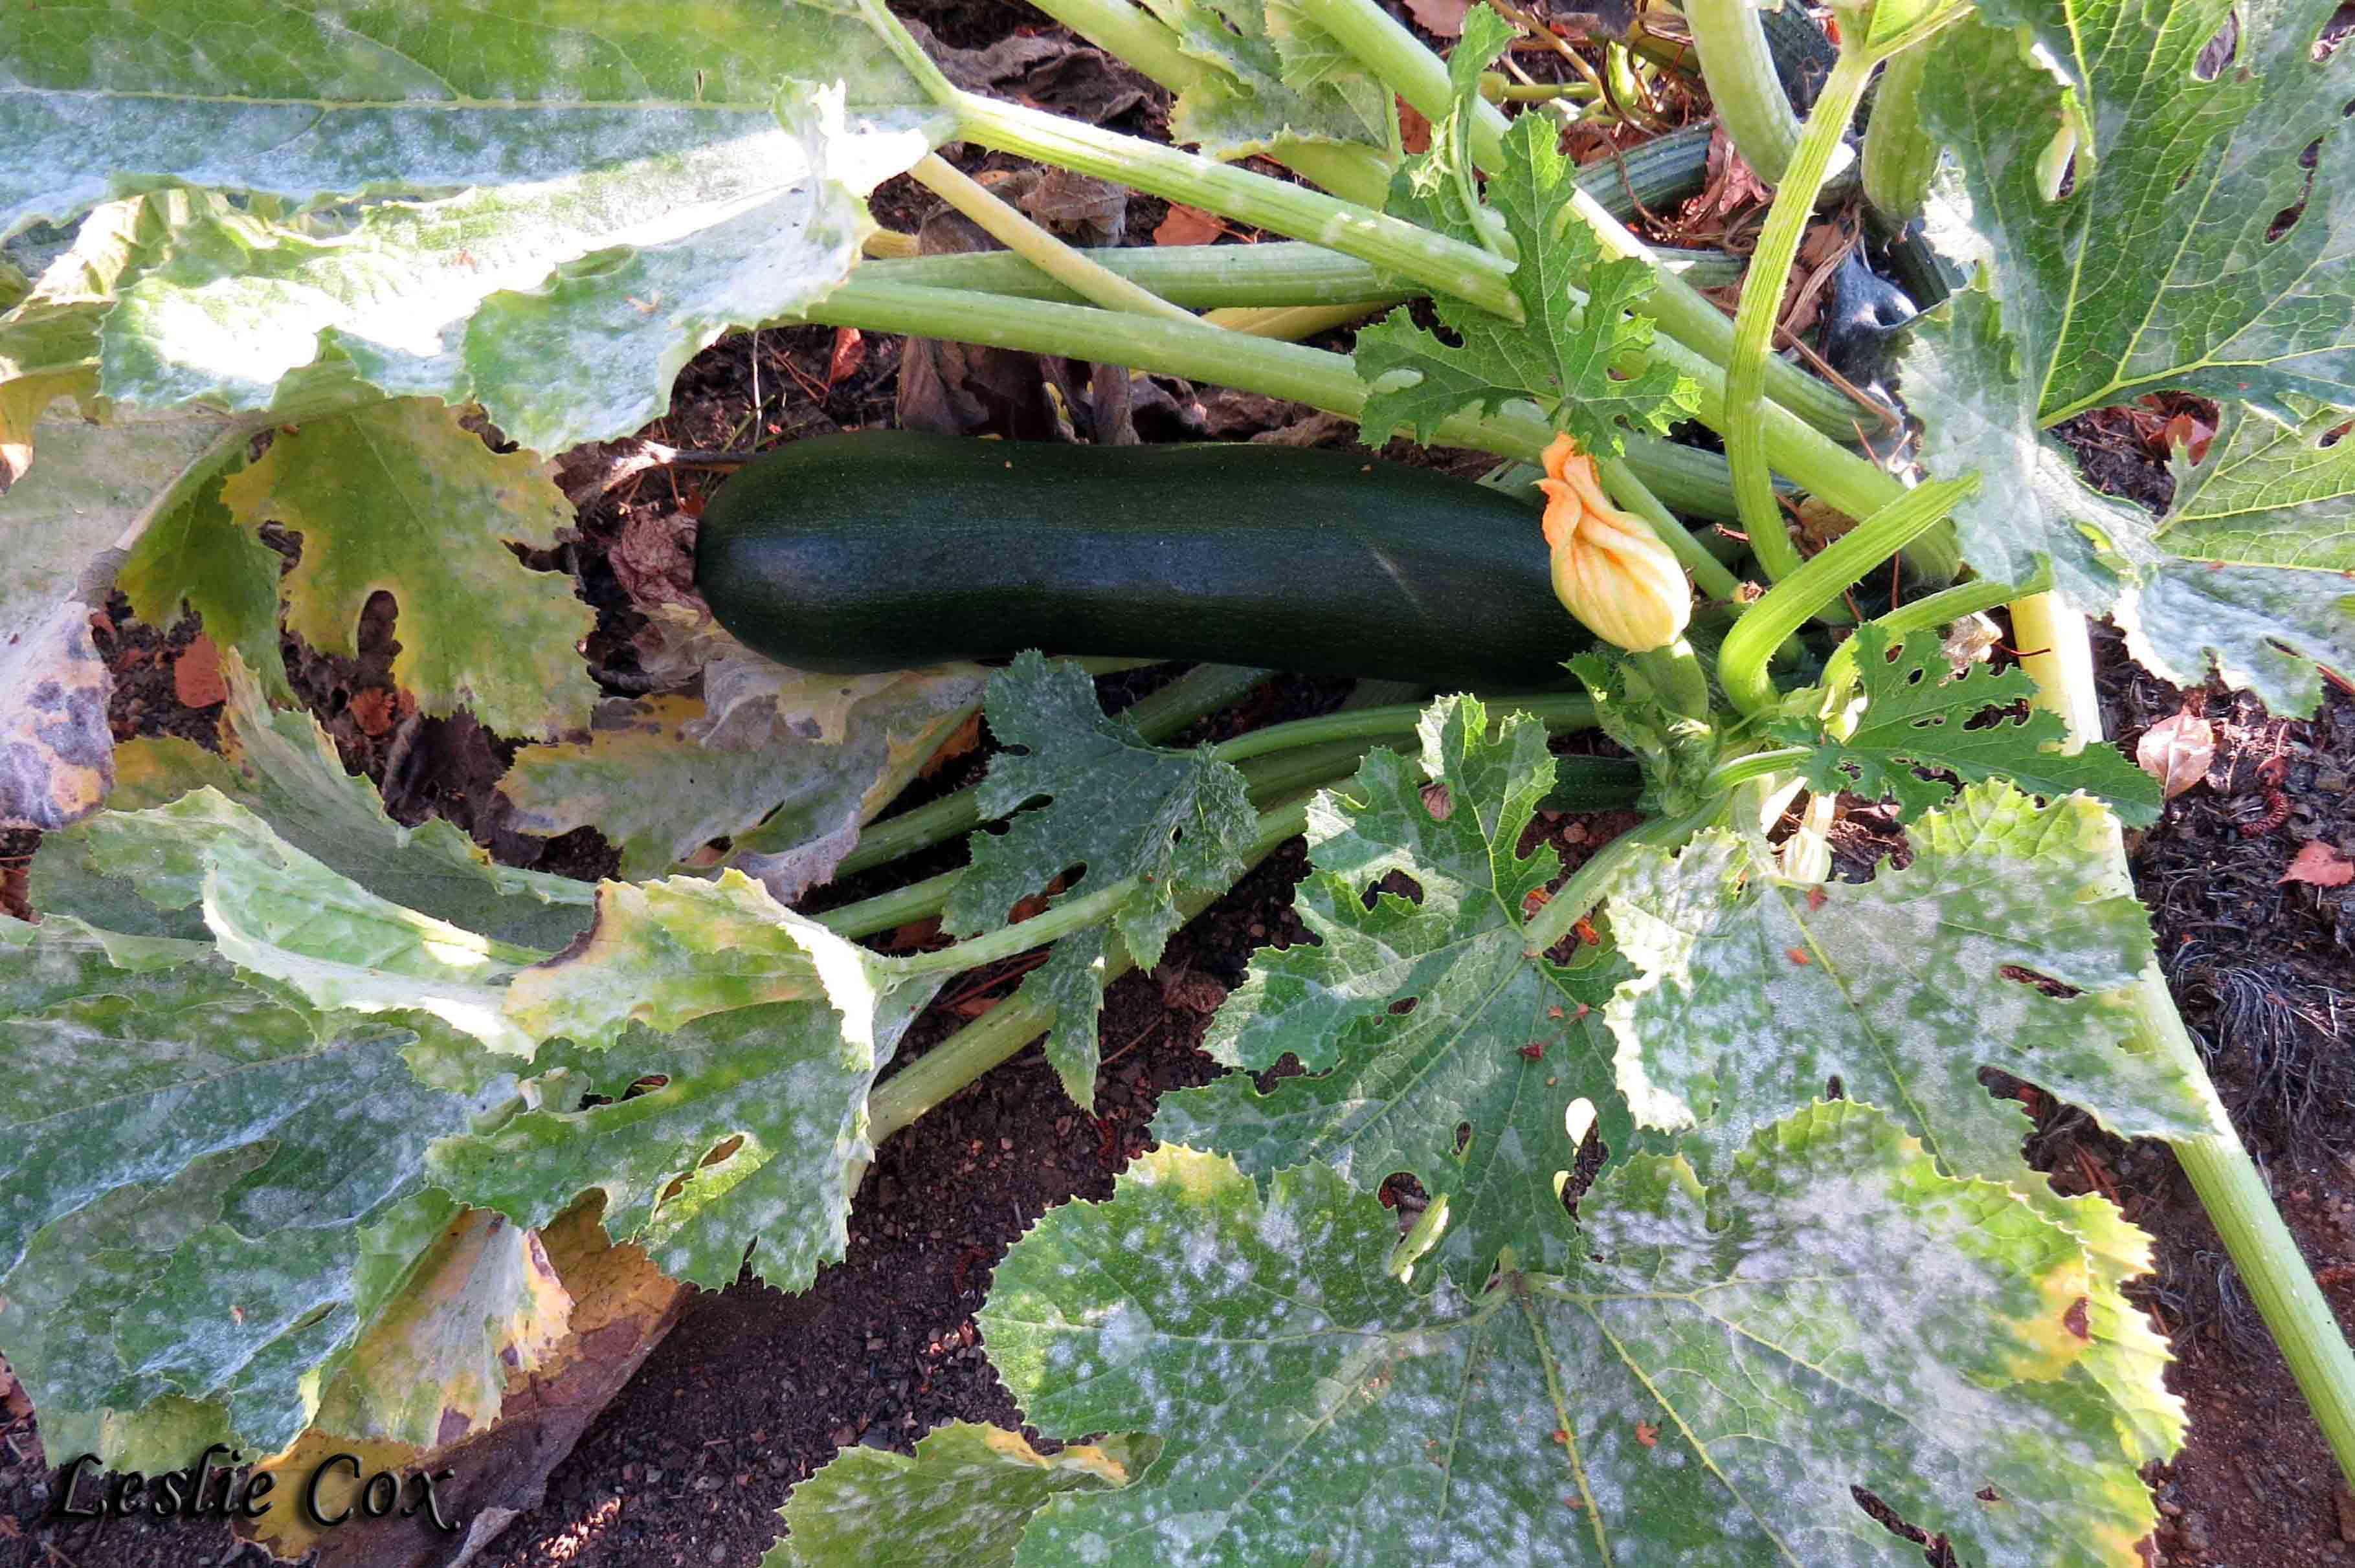
Plant: Zucchini
Disease: zucchini powdery mildew